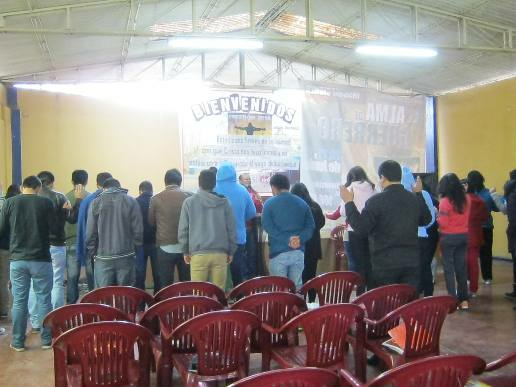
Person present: Yes